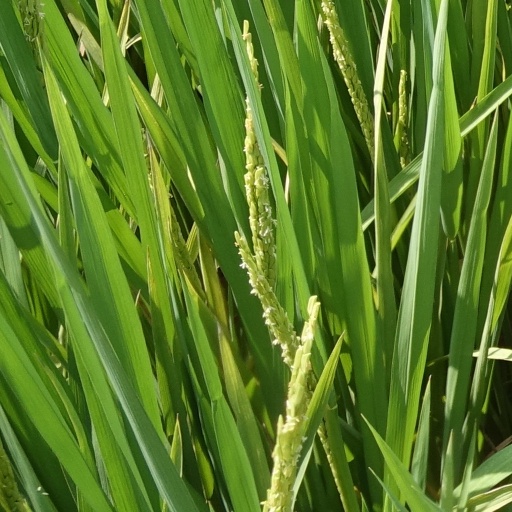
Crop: rice